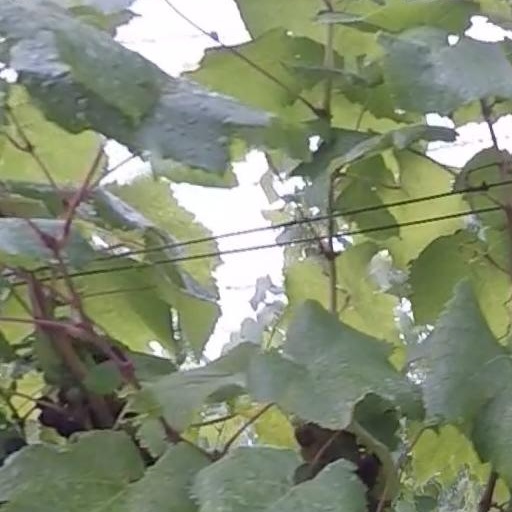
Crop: grape